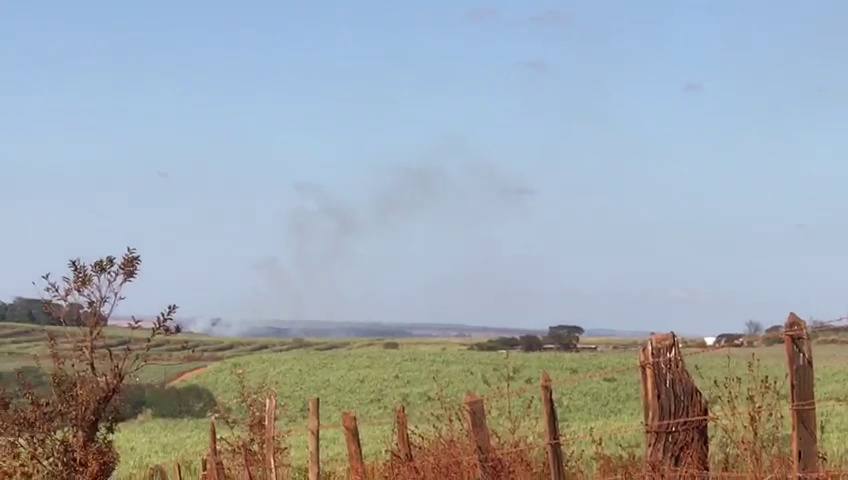
Fire: no
Smoke: yes